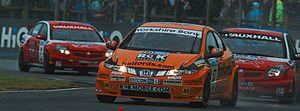
Fabrizio Giovanardi est un pilote automobile italien né le 14 décembre 1966 à Sassuolo.